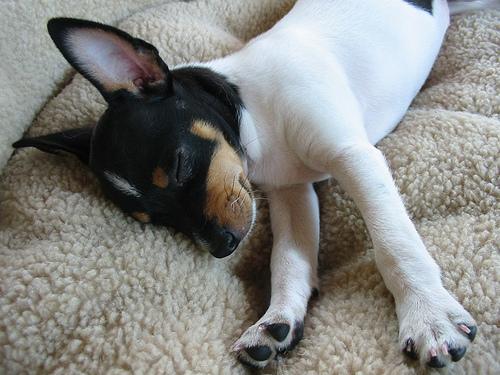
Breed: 237-n000095-toy_terrier